Spore (1991 video game)

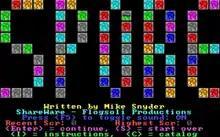

Spore is an MS-DOS video game developed by Mike Snyder and published by Flogsoli Productions that fused "Breakout" with a text adventure, and included spreadsheet puzzles.